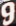
Number: 9